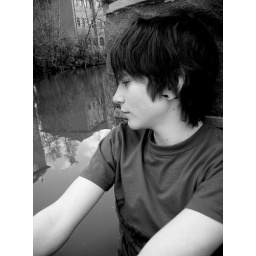
john by the graffiti wall in the river gardens